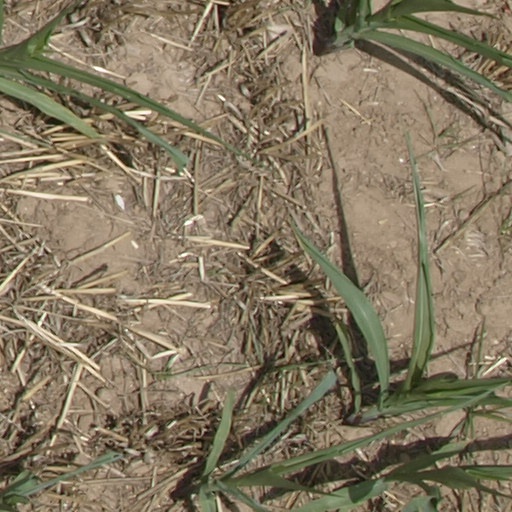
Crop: maize; corn